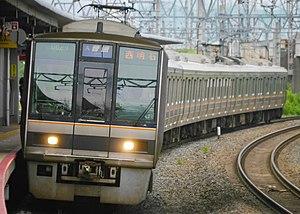
La ligne principale Sanyō est une ligne ferroviaire de l'ouest de l'île de Honshu au Japon. Elle relie la gare de Kobe à celle de Moji à Kitakyūshū. La ligne longe la côte nord de la mer intérieure de Seto. La ligne du Shinkansen Sanyō a un parcours parallèle depuis 1972.
La ligne JR Kobe est une ligne de train japonaise exploitée par la West Japan Railway Company. Cette ligne reliant Osaka à Himeji constitue avec les lignes JR Kyoto et Biwako le service continu du réseau métropolitain de la zone de Kyoto, Osaka et Kobe. La Ligne JR Kobe est le surnom donné depuis 1988 à la section de la ligne Tōkaidō entre la gare d'Osaka et la gare de Kobe, ainsi qu'à la section de la ligne Sanyō entre la gare de Kobe et la gare de Himeji. Comme la société de transport Hankyu Corporation possède également une ligne de chemin de fer nommé ligne Kobe, afin d'éviter toute confusion, il a été rajouté à la ligne Kobe de la JR West, le terme devant le nom Kobe.